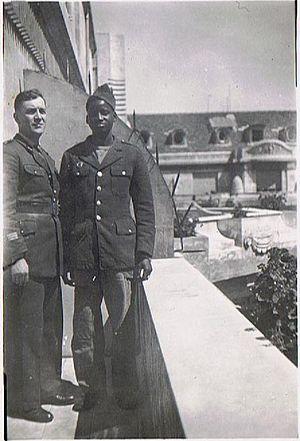
L’hôtel Majestic Barrière est un hôtel de luxe aux façades blanches construit dans le style Art déco de 1923 à 1926 sur la promenade de la Croisette à Cannes. Il appartient au groupe Lucien Barrière.
Le blanchiment des troupes coloniales consiste dans le retrait des tirailleurs sénégalais des premières lignes et leur rapatriement en Afrique après qu'elles ont participé à la campagnes d'Afrique et à la Libération de la France durant la Seconde Guerre mondiale.